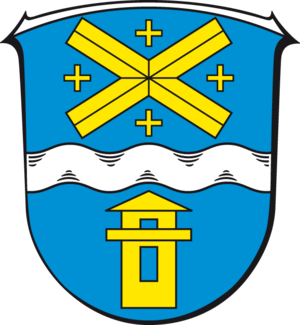
Obertiefenbach est une municipalité du Verbandsgemeinde Nastätten, dans l'arrondissement de Rhin-Lahn, en Rhénanie-Palatinat, dans l'ouest de l'Allemagne.